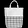
Label: Bag